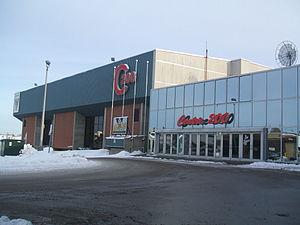
Le Centre 200 est une salle omnisports de 5 000 places située à Sydney dans l'île du Cap-Breton en Nouvelle-Écosse. Elle est l'actuelle domicile des Screaming Eagles du Cap-Breton.
La Coupe Canada 1987 est le quatrième tournoi international de la Coupe Canada de hockey sur glace. Ce tournoi est considéré comme le meilleur tournoi de l'histoire du hockey avec la participation des plus grands joueurs de l'époque.